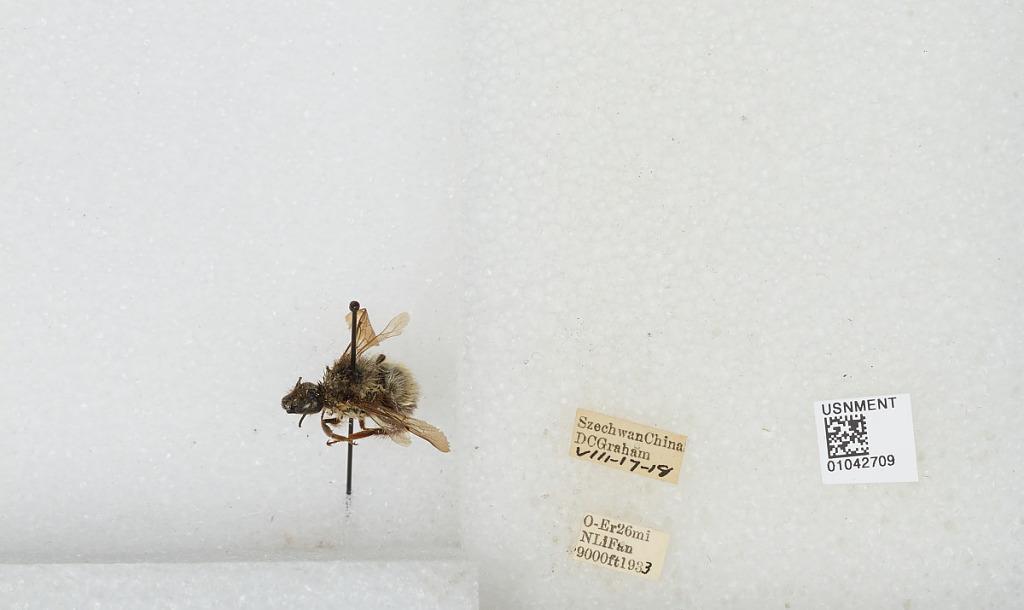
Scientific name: Bombus sp.
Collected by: D. Graham
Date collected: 1933-8-17
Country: China
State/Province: Sichuan
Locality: O-Er 26 mi N Li Fan